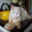
Label: cat